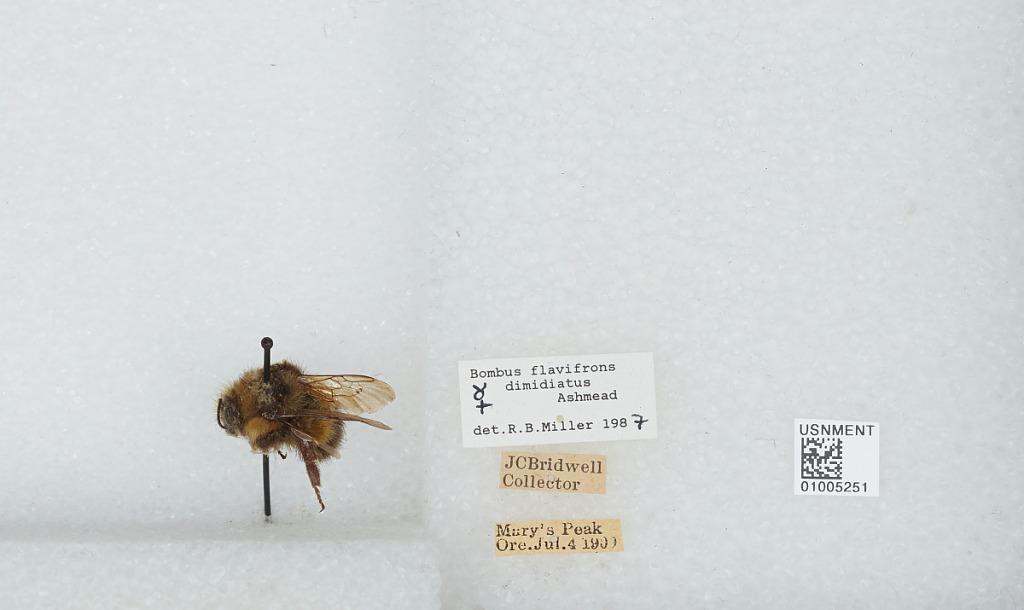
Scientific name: Bombus (Pyrobombus) flavifrons Cresson
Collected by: J. Bridwell
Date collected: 1909-7-4
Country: United States
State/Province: Oregon
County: Benton
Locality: Marys Peak
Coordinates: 44.5044, -123.552
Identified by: Miller, R. B.